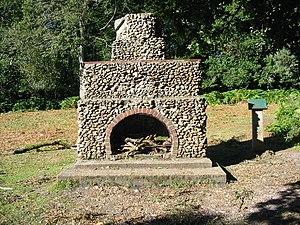
Bolderwood est une zone du parc national New Forest, dans le Hampshire.